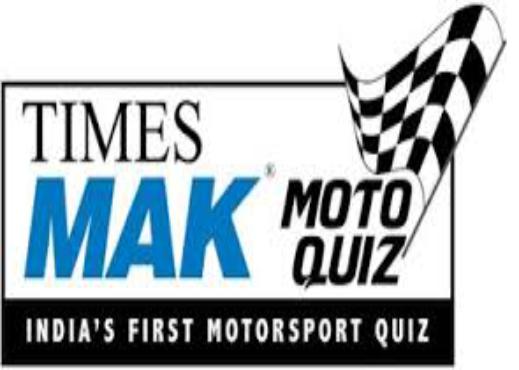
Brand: mak lubricants
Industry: Necessities